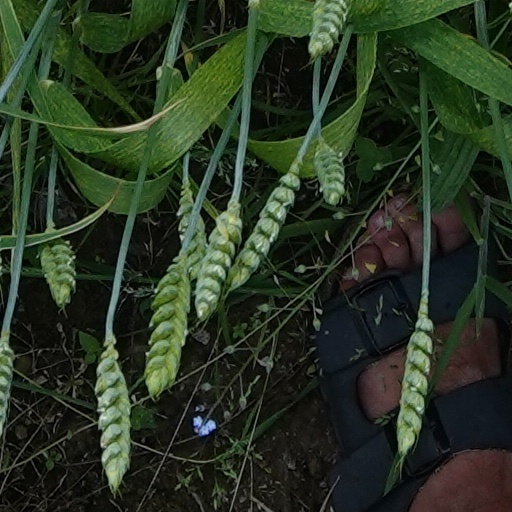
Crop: wheat